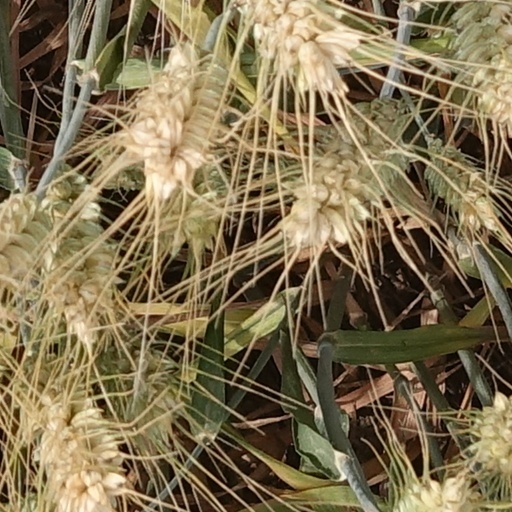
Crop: wheat